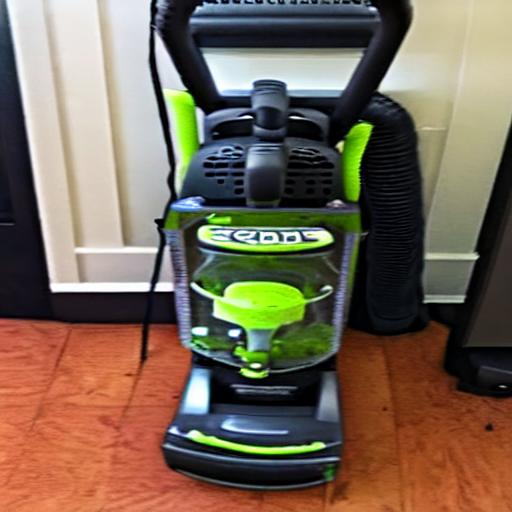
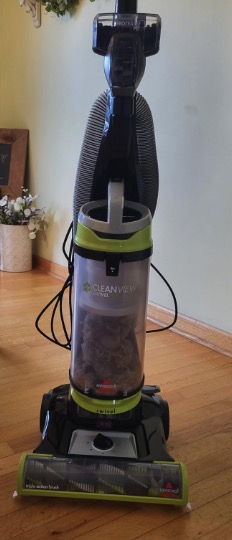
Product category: items_vacuum
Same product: no